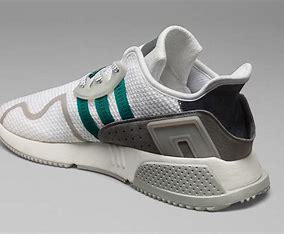
Brand: Adidas
Model: EQT Cushion Adv